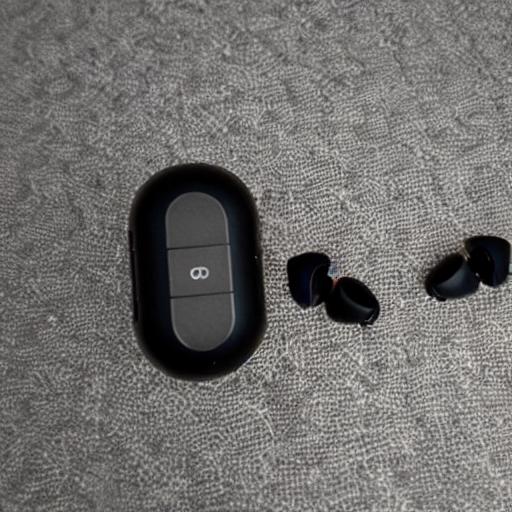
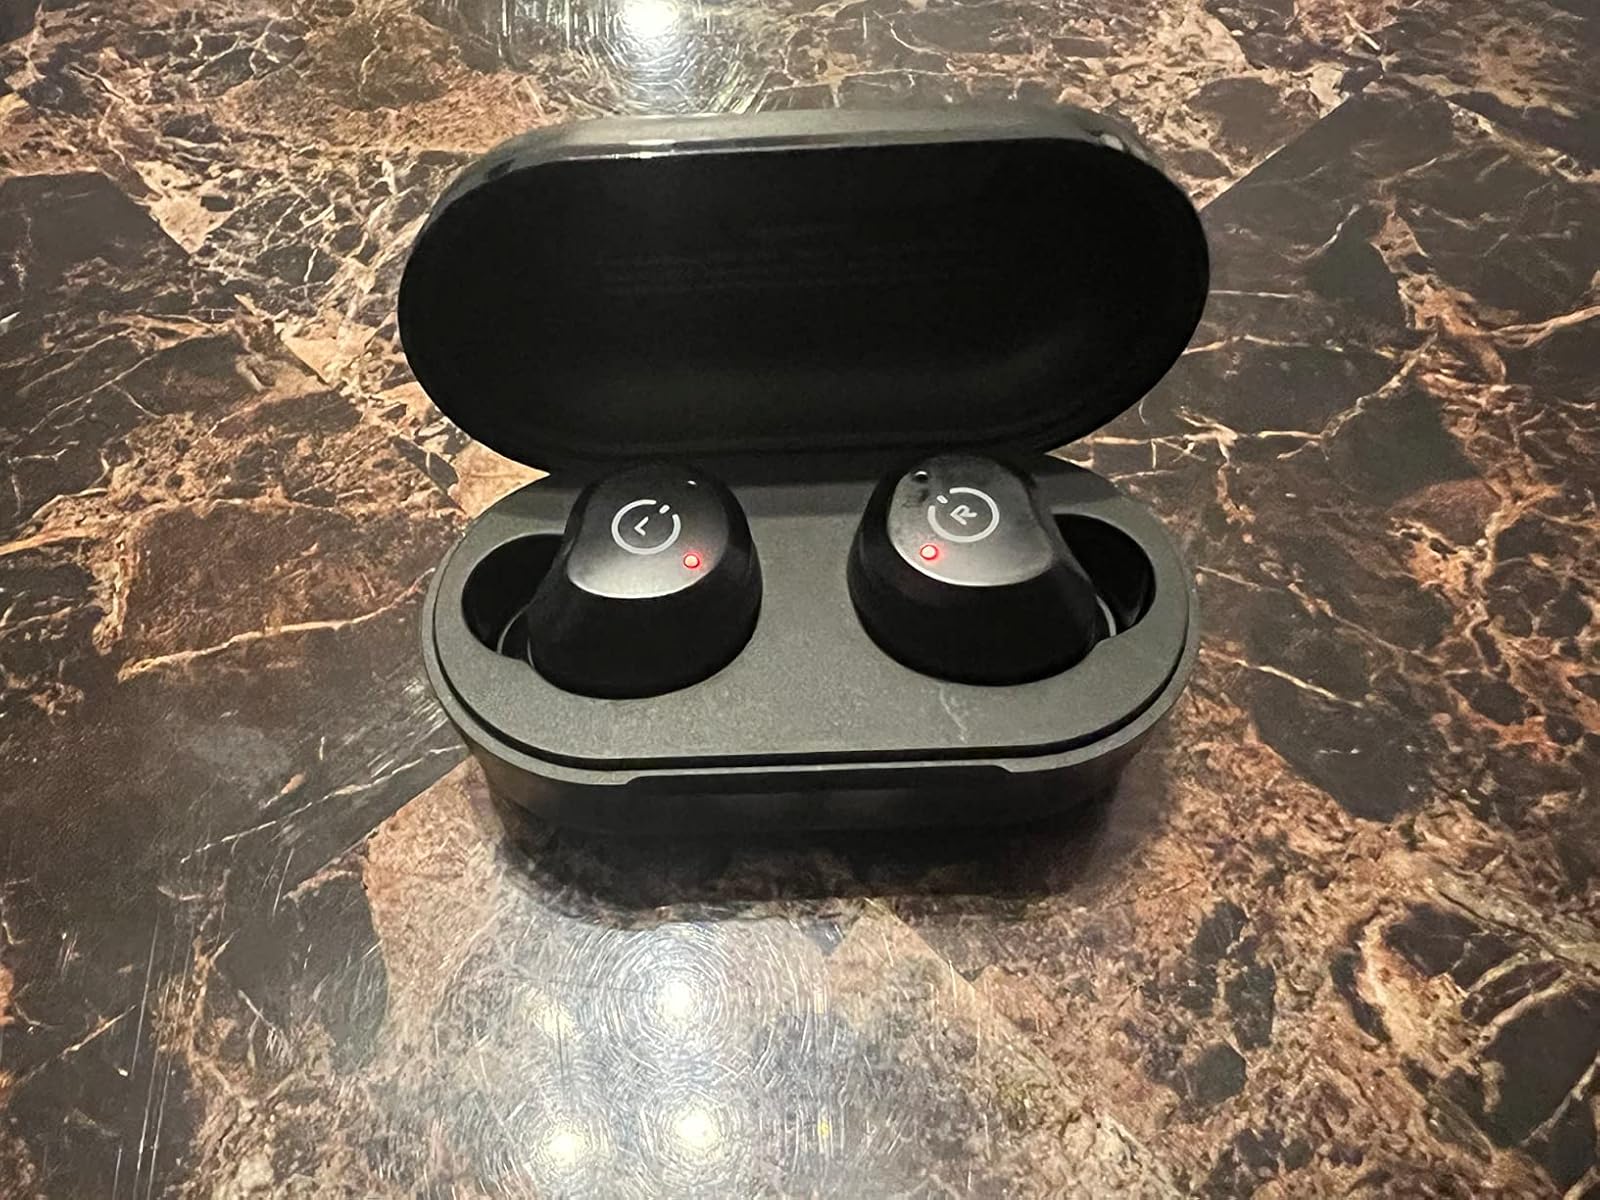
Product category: earbuds
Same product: no